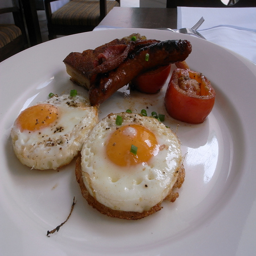
A plate with eggs, sausage, tomato and other meats.
A plate that has food on top of it.
a plate that has some food on top of it
A meal of eggs, and sausage, with tomatoes and bread.
A white breakfast plat with eggs, tomato and sausage.